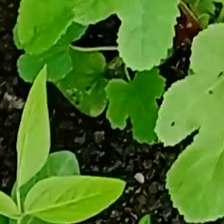
Weed species: Little_Mallow(Malva parviflora)